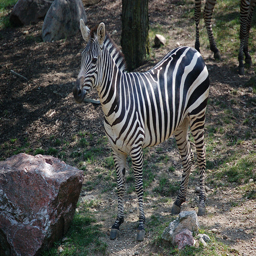
A zebra standing in  a forest next to a large boulder.
A zebra standing by a large rock in grass
A lone zebra standing near a large rock.
A young zebra stands by a large rock.
A zebra standing in a grassy area next to a rock.